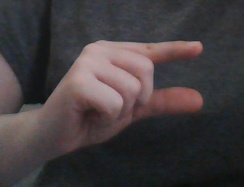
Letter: dal